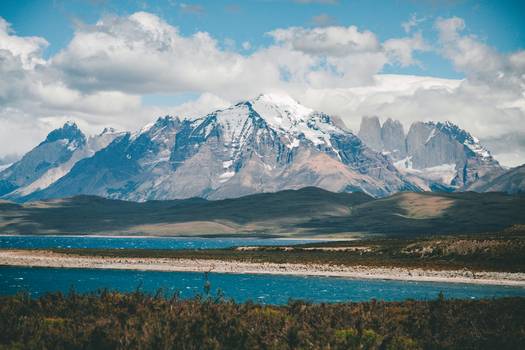
Label: No Watermark